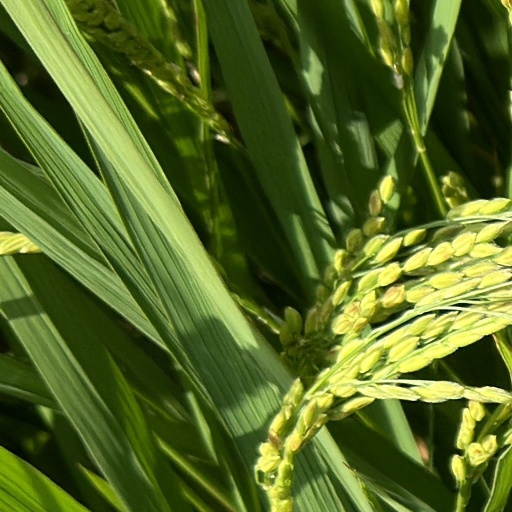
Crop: rice